Elfin 622/623

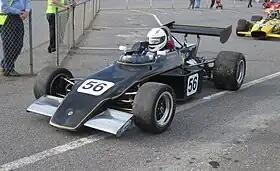
Elfin 622

The Elfin 622 is an Australian Formula 2 racing car produced from 1972-1974 by Elfin Sports Cars. Elfin also produced a version of this car optimised for Australian Formula 3 called the Elfin 623.